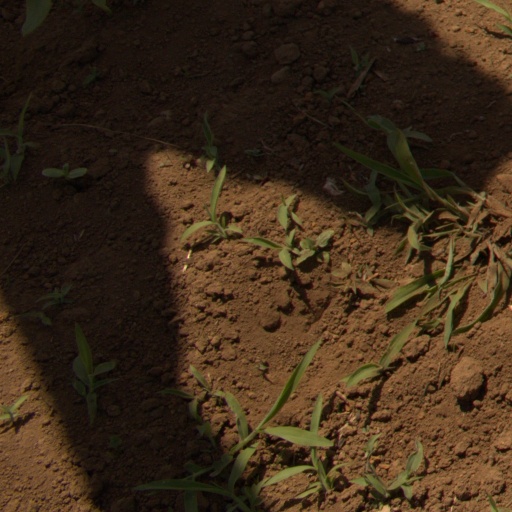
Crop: Jerusalem artichoke